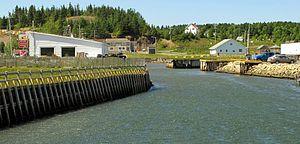
L'Anse-au-Griffon, compris dans la ville de Gaspé depuis le 1ᵉʳ janvier 1971, est situé sur le littoral de la pointe de la Gaspésie non loin au nord de l'agglomération principale de Gaspé, et est bordé par le village de Rivière-au-Renard à l'ouest, Cap-des-Rosiers à l'est, la mer au nord et le Parc national de Forillon au sud.